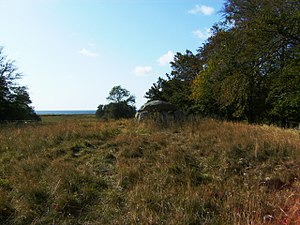
Oldtidsgrave i Nysted Landsogn
Sofiehøj i Ålholm Hestehave
Det kulturhistoriske Centralregister har 83 poster omhandlende Nysted Landsogn. Af disse vedrører 9 forhold, der ikke er relateret til oldtidsgrave. 7 poster er opført som uidentificerbare. Af de resterende meldes 35 at være forsvundet. Karakteristisk nok var alle de forsvundne grave placeret på steder, hvor der i dag er dyrkede marker. Det efterlader 32 eksisterende grave fra oldtiden i området. Alle disse skal findes enten i skove eller på uopdyrkede strandområder.